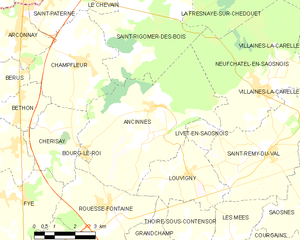
Carte des communes françaises